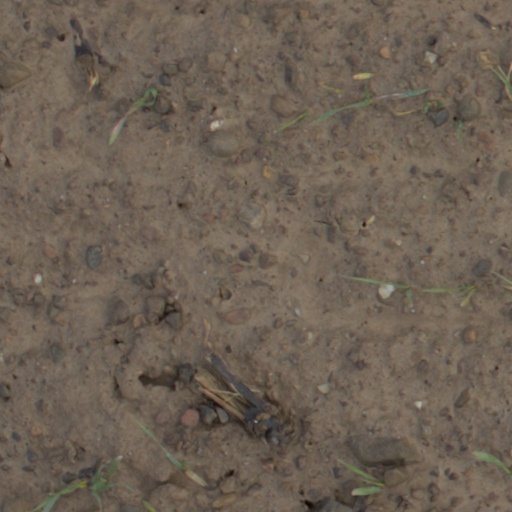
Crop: wheat